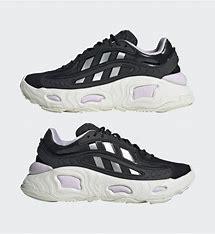
Brand: Adidas
Model: Oznova